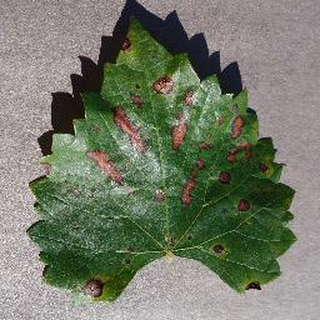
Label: grape_esca_black_measles